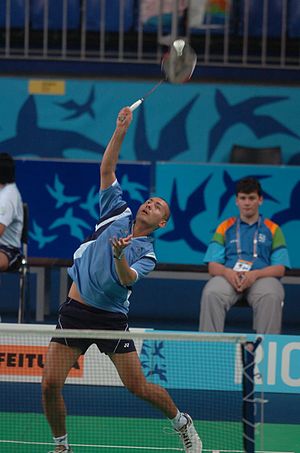
Pedro Yang
Pedro Alejandro Yang Ruiz ved de Panamerikanske lege i Rio de Janeiro i 2007.
Pedro Alejandro Yang Ruiz er en tidligere badmintonspiller fra Guatemala.